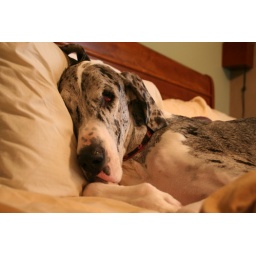
Vedo, our Great Dane, steals your spot in bed or on the couch whenever you move from it.